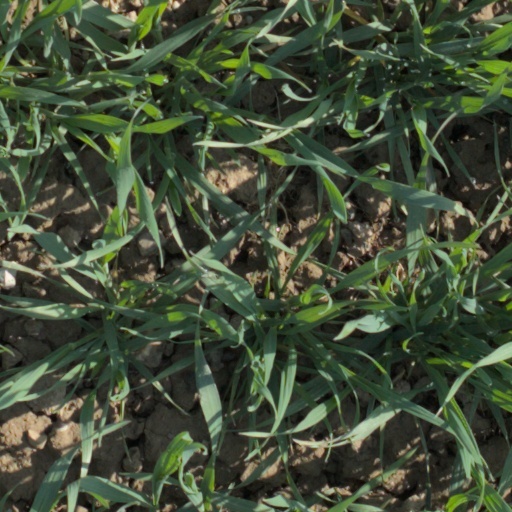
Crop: wheat